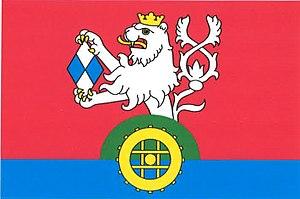
Pomezí nad Ohří est une commune du district de Cheb, dans la région de Karlovy Vary, en République tchèque. Sa population s'élevait à 262 habitants en 2018.